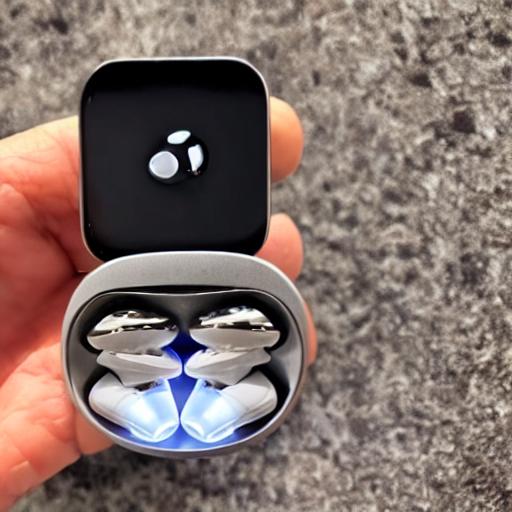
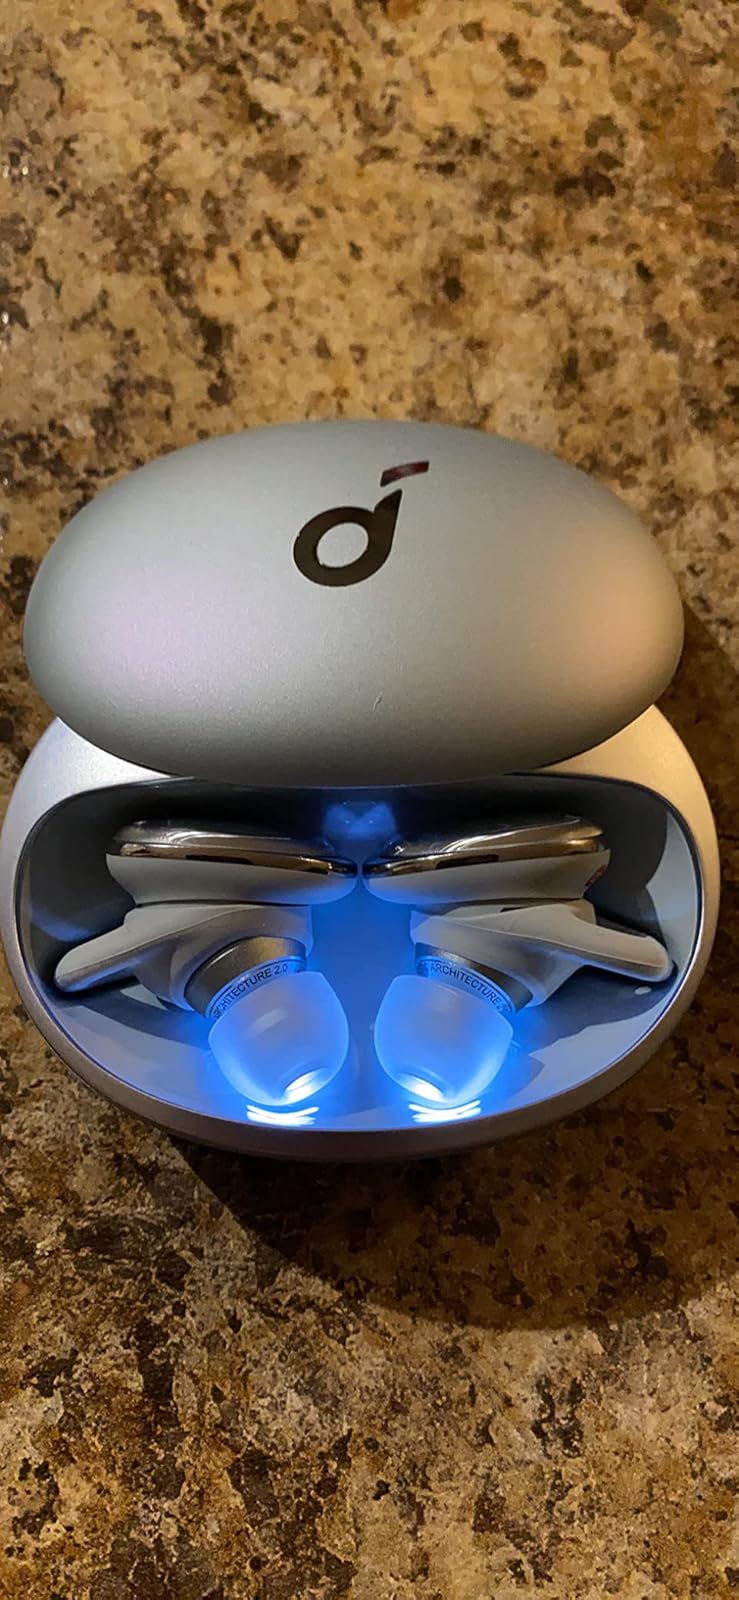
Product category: earbuds
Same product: no